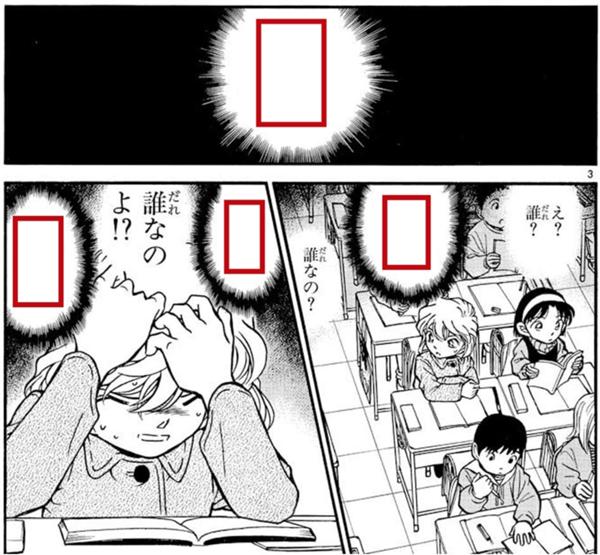
回答: やあ 俺だ